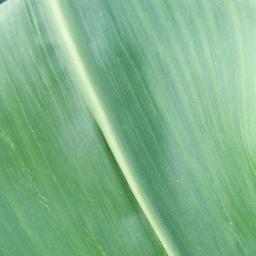
Label: Corn___healthy